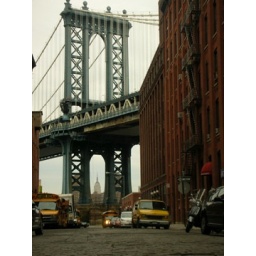
the empire state building framed in dumbo by the manhattan bridge